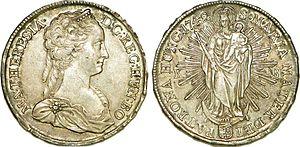
Marie-Thérèse Walburge Amélie Christine de Habsbourg, née le 13 mai 1717 à Vienne et morte dans la même ville le 29 novembre 1780, archiduchesse d'Autriche, fille aînée de l'empereur Charles VI, mort sans descendance masculine, succède en 1740 à son père à la tête des possessions héréditaires de la maison des Habsbourg d'Autriche, notamment le royaume de Hongrie, le royaume de Bohême et le royaume de Croatie, dont elle recevra les couronnes.